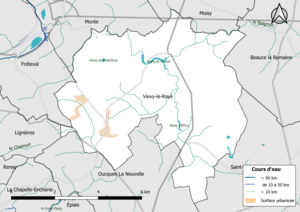
Carte du réseau hydrographique de la commune de fr:Vievy-le-Rayé (Loir-et-Cher, France).
Vievy-le-Rayé est une commune française située dans le département de Loir-et-Cher, en région Centre-Val de Loire.